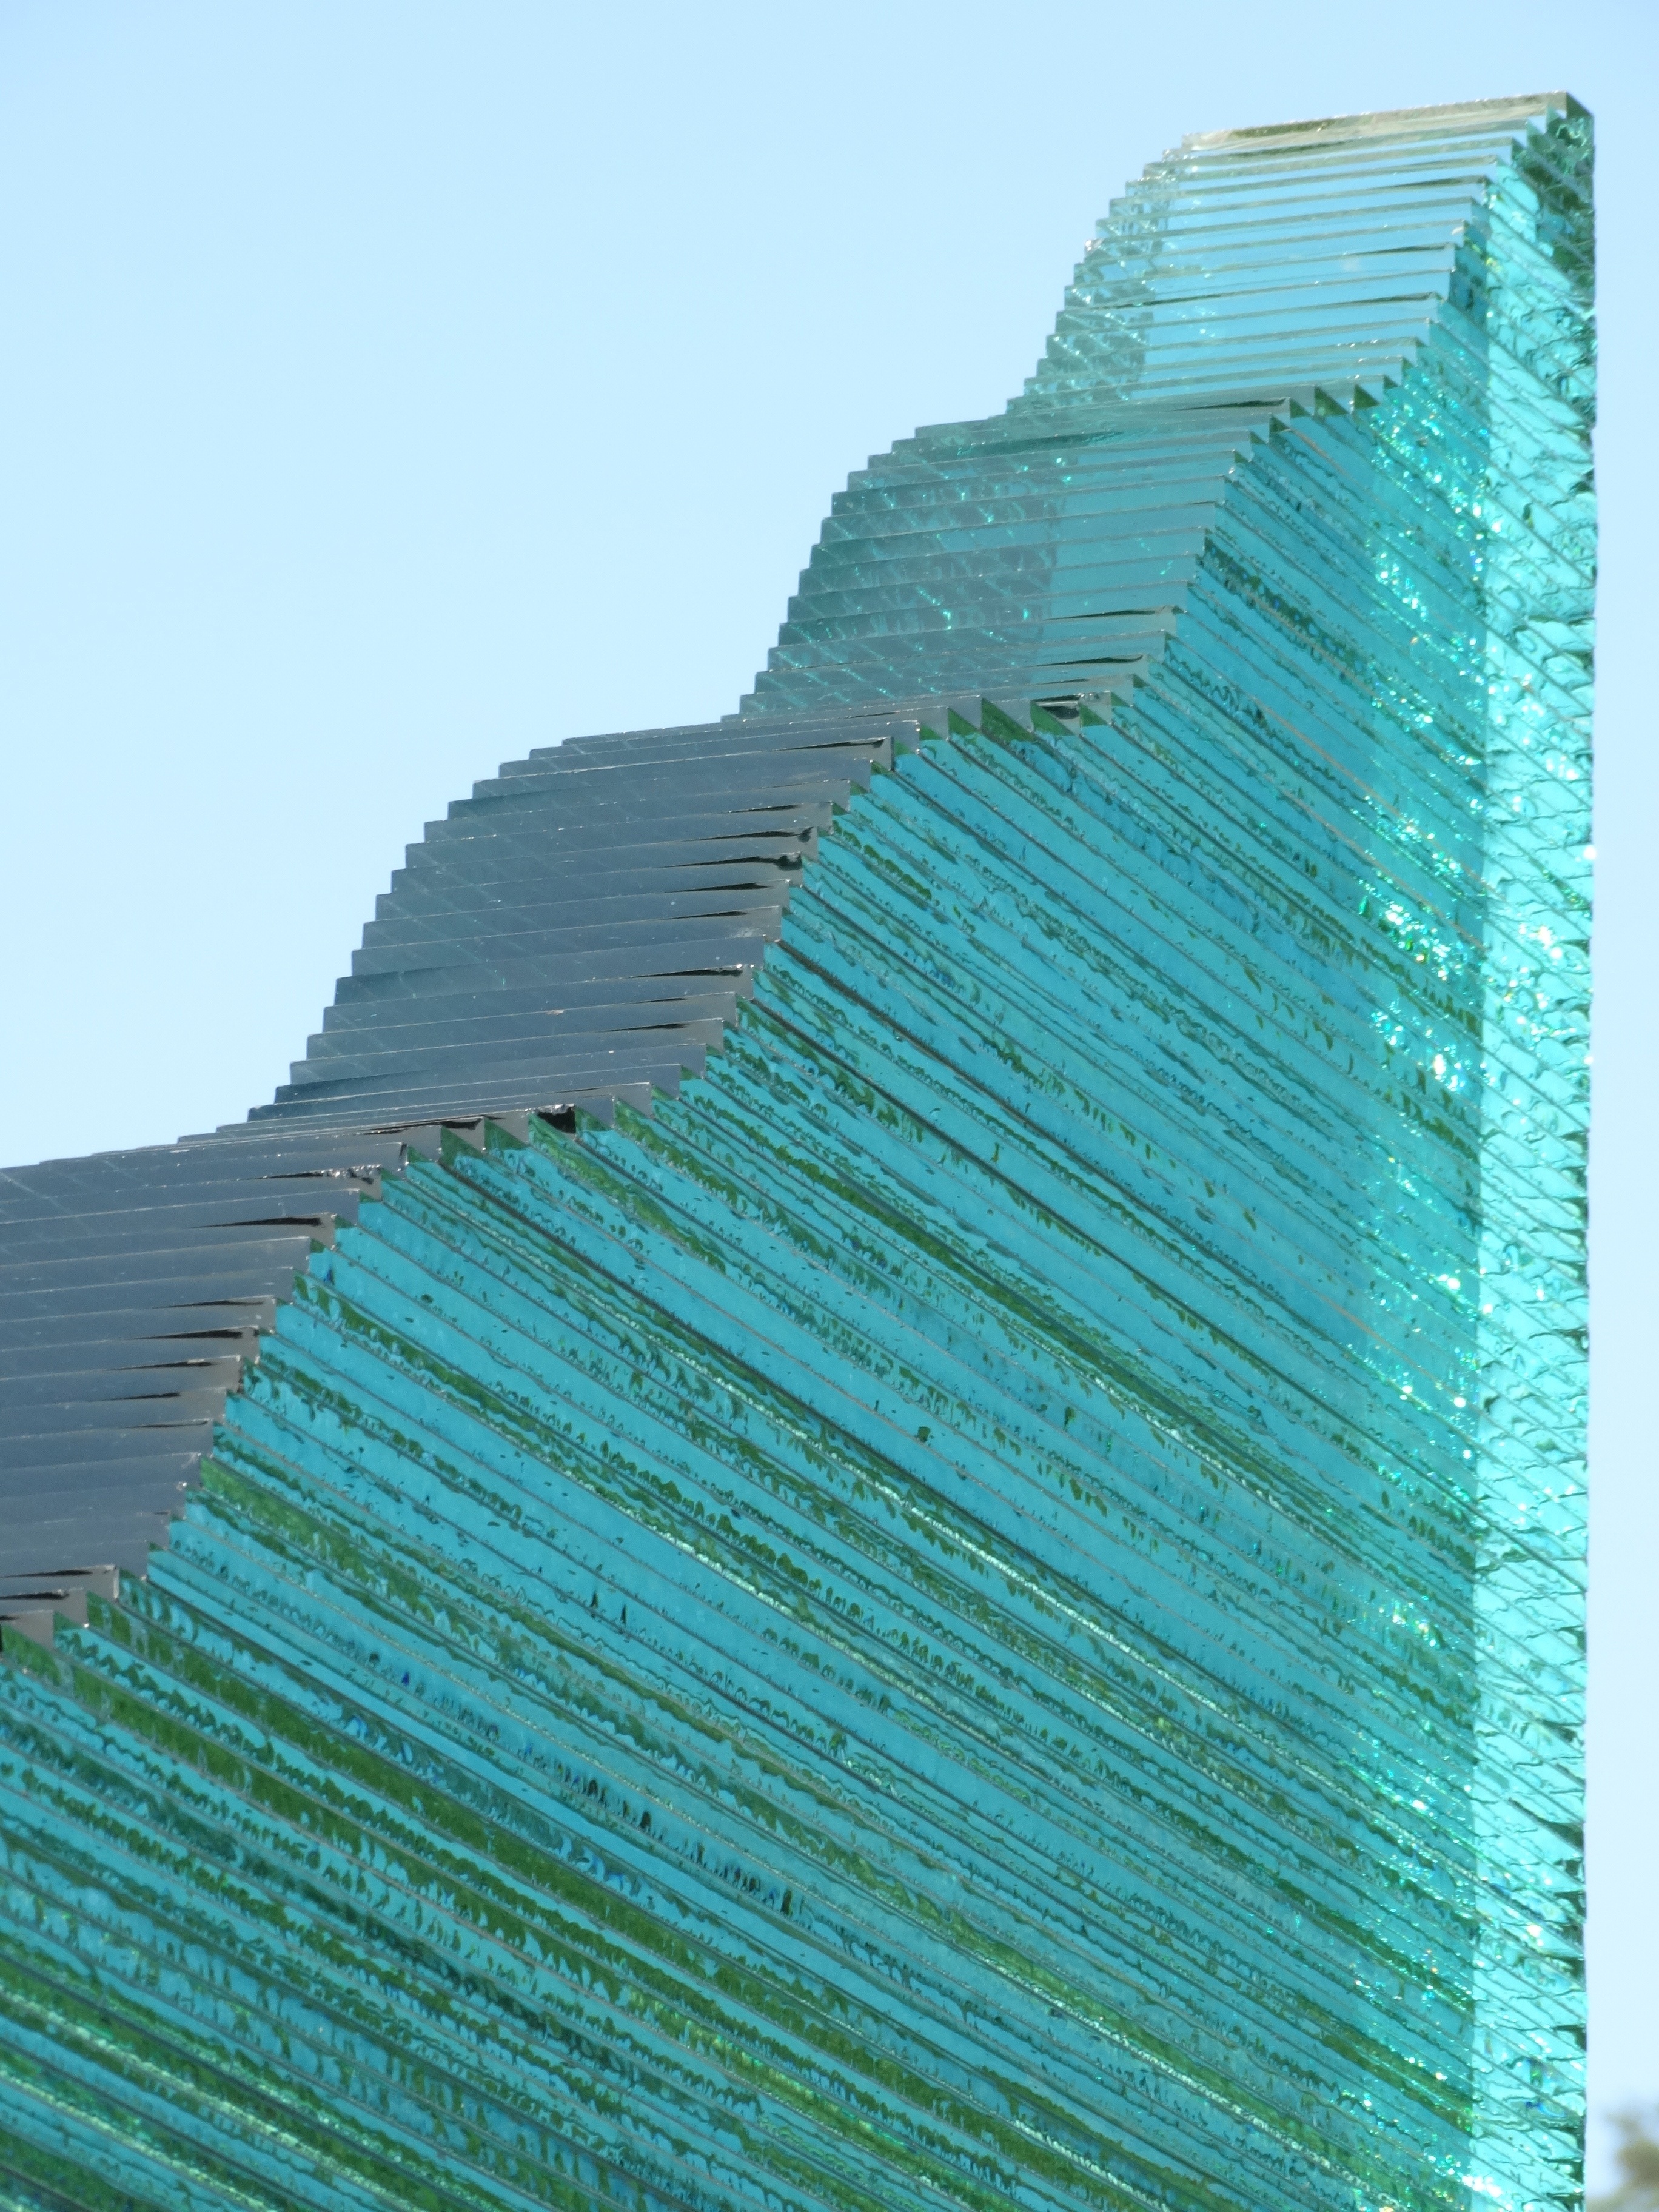
sea, ocean, wave, glass, blue, terrain, transparent, sculpture, art, mirroring, form